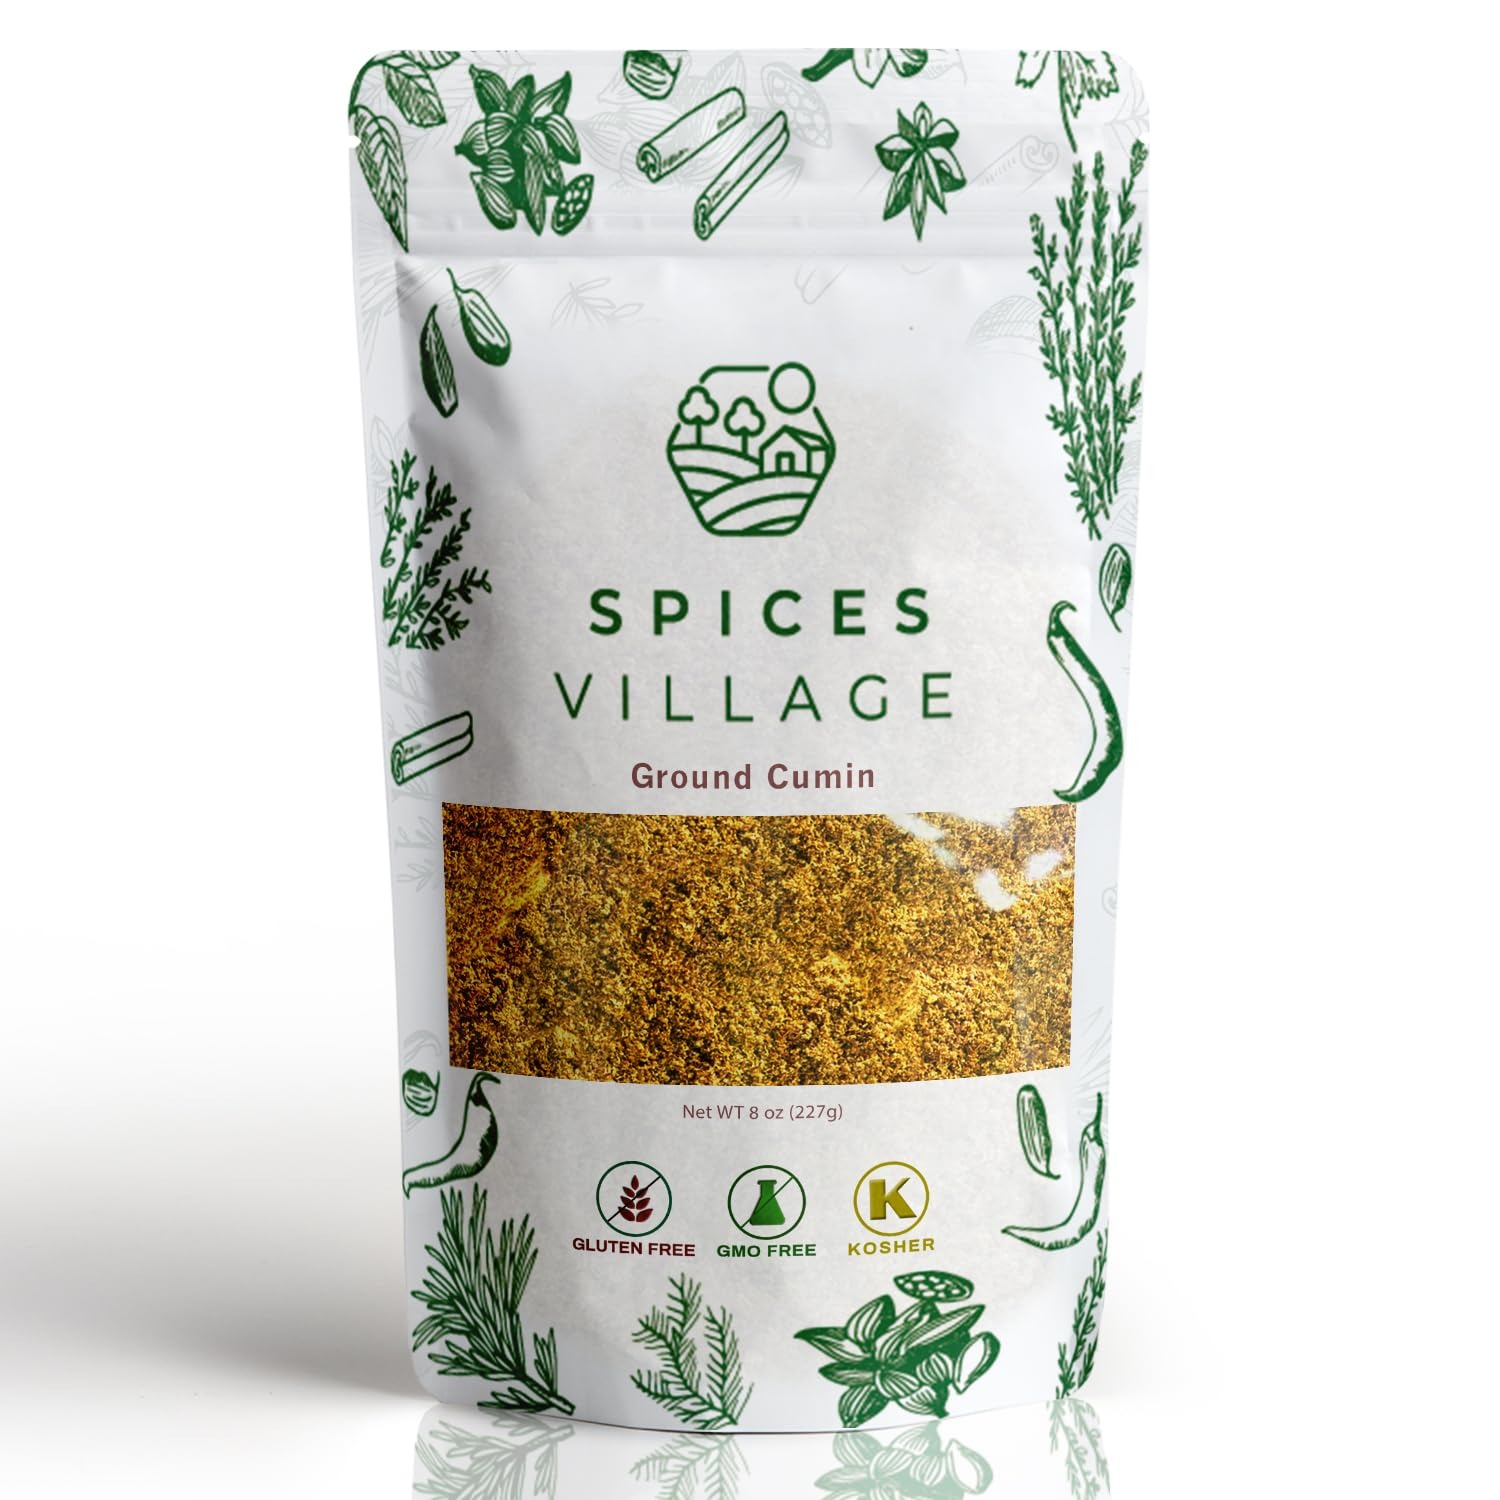
Item Name: SPICES VILLAGE Cumin Powder (8 oz) - Purely Ground from Whole Cumin Seeds, Kosher Certified, Gluten Free, Non GMO, Resealable Bulk Bag
Bullet Point 1: CUMIN POWDER, GROUND FROM NATURAL WHOLE CUMIN SEEDS: Spices Village has premium quality cumin seed powder. Cumin adds not only a PLEASING FLAVOR with its warm, earthy and strong aroma, but it also adds a MOUTHWATERING TASTE to your food or seasonings.
Bullet Point 2: ALWAYS FRESH WITH A RESEALABLE BULK PACKAGE: The Resealable bulk package keeps your cumin powder fresh until the expiring date. Spices Village cumin seeds are KOSHER certified, GLUTEN-Free, Non-GMO, no added MSG, and suitable for any healthy diet. For optimum freshness, store in a cool, dry location after opening.
Bullet Point 3: THE COUNTRY OF ORIGIN INDIA: As an effective nutritional supplement and aromatic spice, the origin of this ground cumin spice is India. It also has a BITTER TASTE that is essential to Middle Eastern, Asian, Mediterranean, Indian and Mexican cuisines.
Bullet Point 4: PREMIUM QUALITY SEASONING FOR YOUR KITCHEN: Our authentic Indian spices are of premium quality, will bring INTENSE FLAVOR and vitality both to your dishes and your dining table. You can use ground cumin in your savory dishes, curries, rice, soups, sauces, dry rubs, vegetables, marinades and even meat.
Bullet Point 5: GROUND CUMIN: Finely ground from carefully selected whole cumin seeds to bring out its warm, earthy, and slightly peppery flavor. Perfect for enhancing a wide range of dishes including curries, soups, rice, marinades, and seasoning blends in Mediterranean, Indian, Middle Eastern, and Latin cuisines.
Product Description: Spices Village ground cumin is made purely from natural whole cumin seeds, offering a warm, earthy, and robust aroma that enhances the flavor of your dishes. Commonly used in Middle Eastern, Asian, Mediterranean, Indian, and Mexican cuisines, cumin is a versatile spice ideal for savory meals, curries, rice, soups, dry rubs, and marinades. It pairs well with coriander due to their complementary flavor profiles. The product comes in a resealable bulk bag to maintain freshness. Spices Village cumin is Kosher certified, gluten-free, non-GMO, and contains no added MSG. For best results, store in a cool, dry place after opening.
Value: 8.0
Unit: Ounce

Price: 21.87